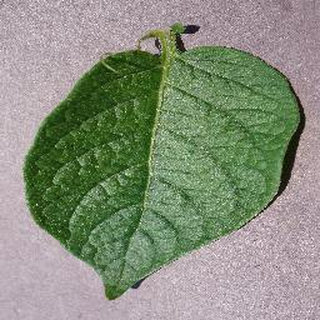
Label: healthy_potato